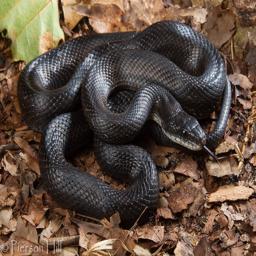
Animal: snakes